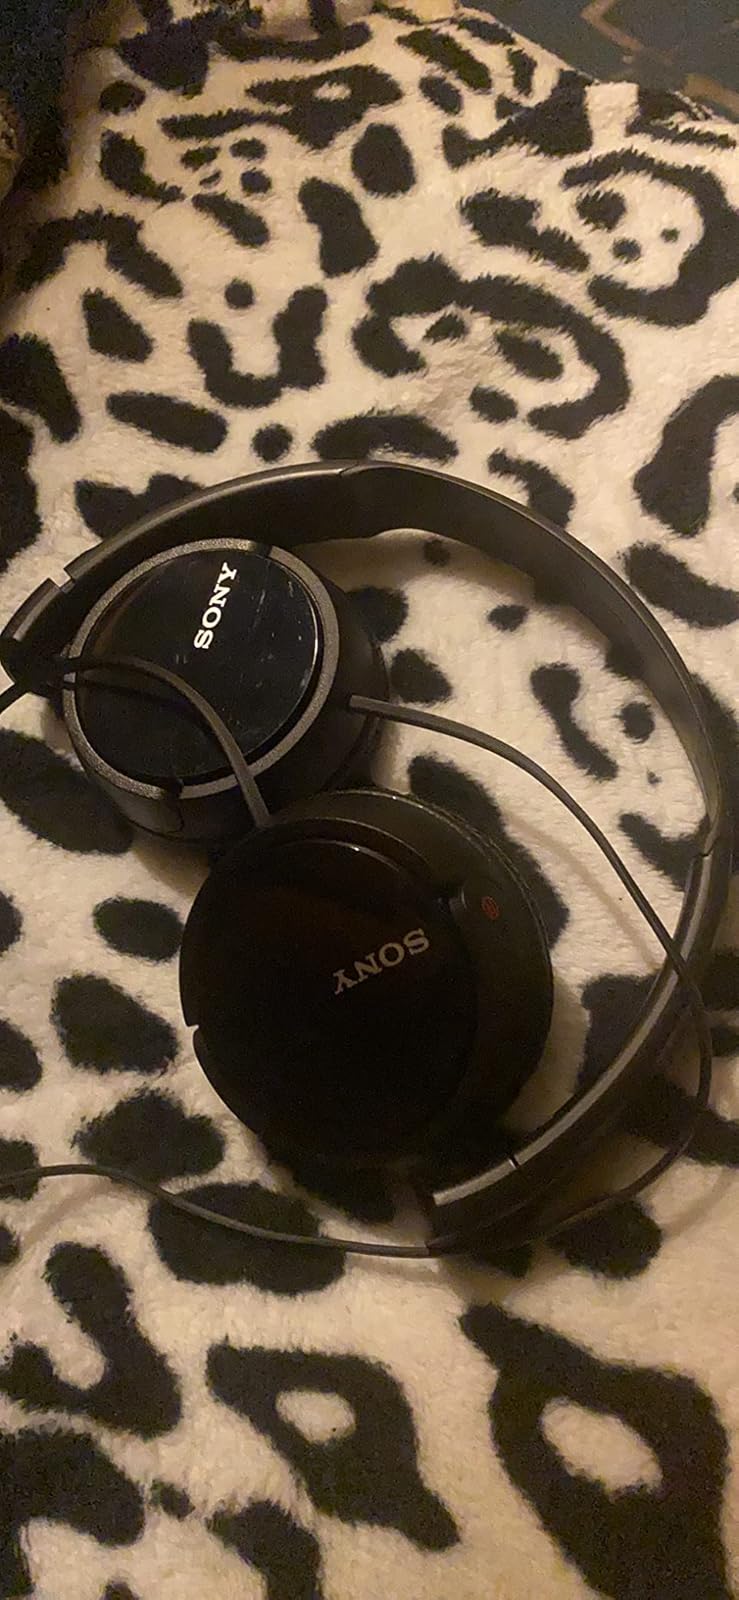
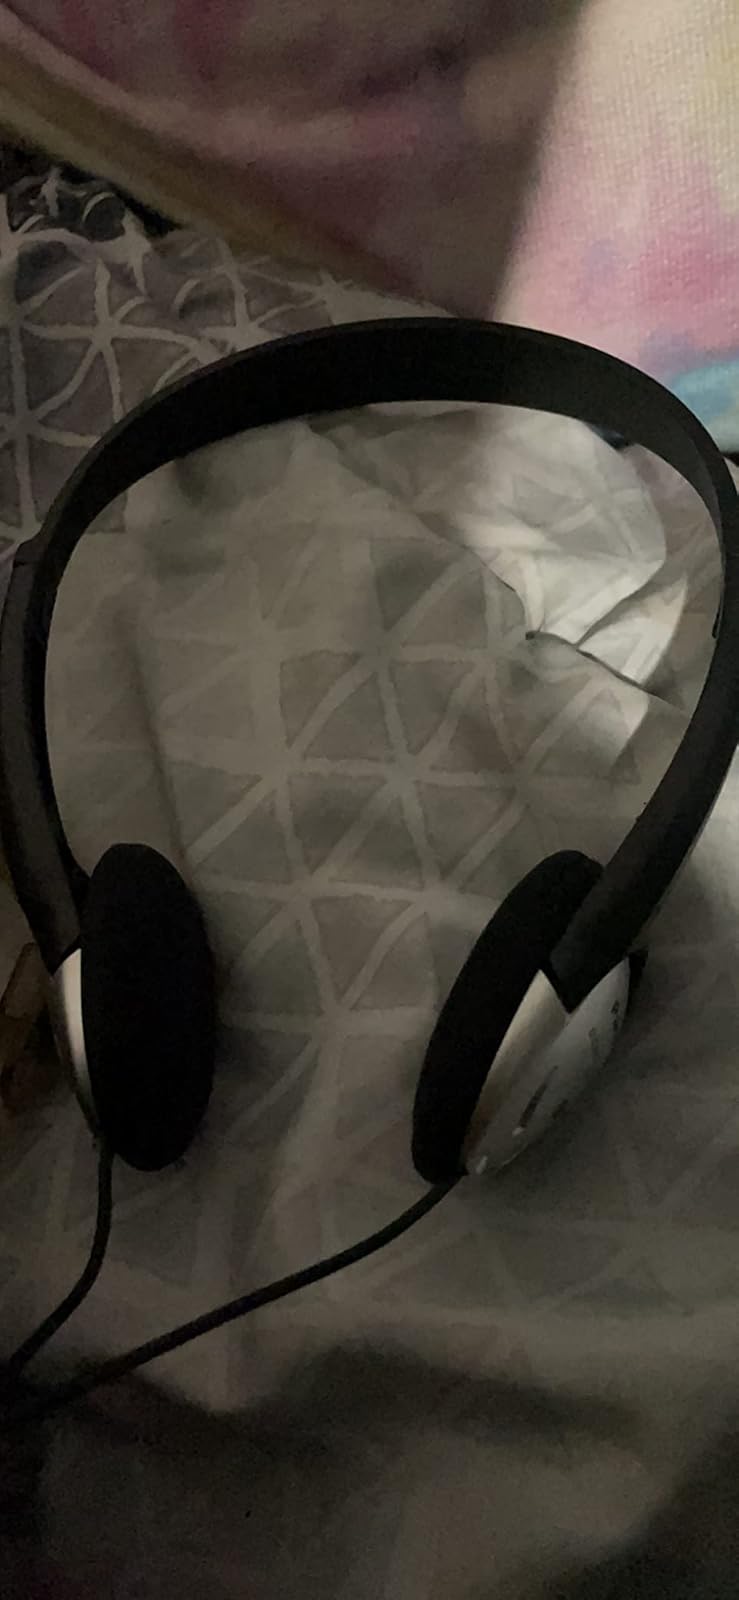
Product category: headphones
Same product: no